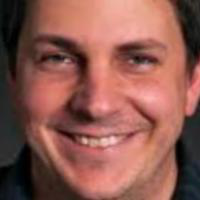
Age group: age 31-40